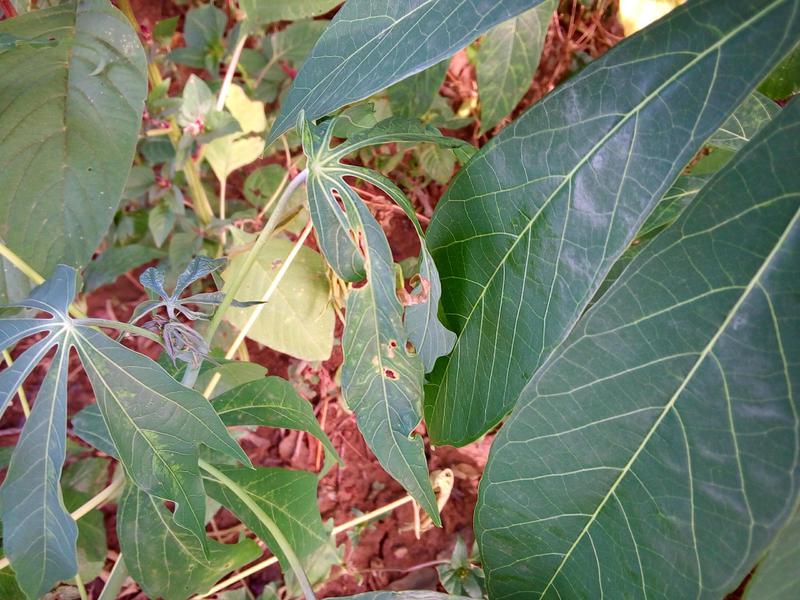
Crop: cassava
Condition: healthy